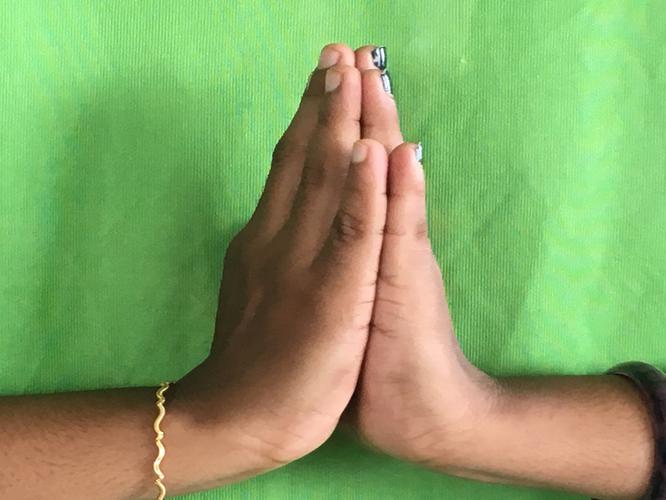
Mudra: Anjali
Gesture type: double_hand